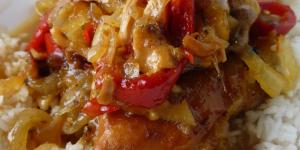
jamoncitos de pollo en salsa de tomate